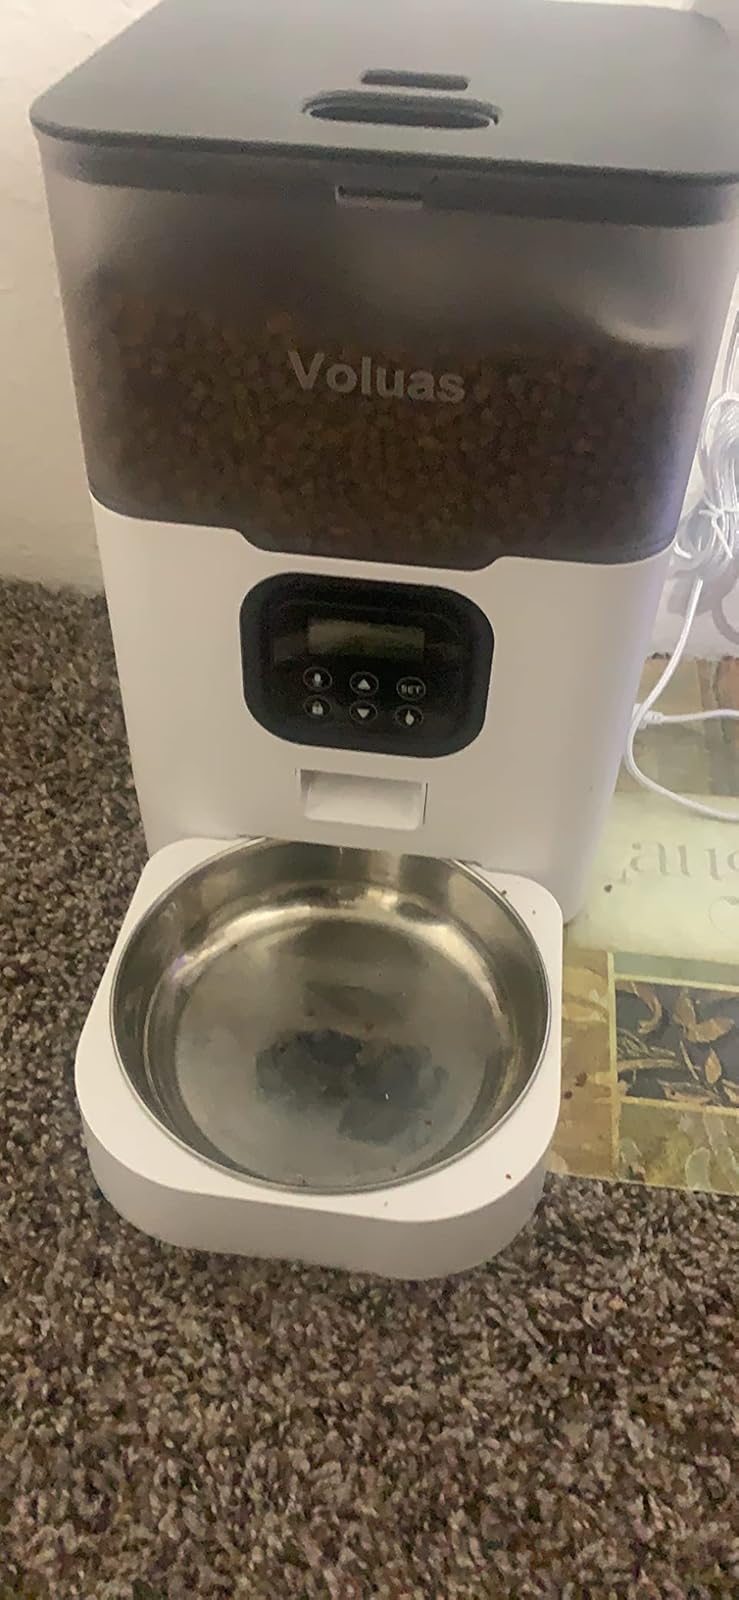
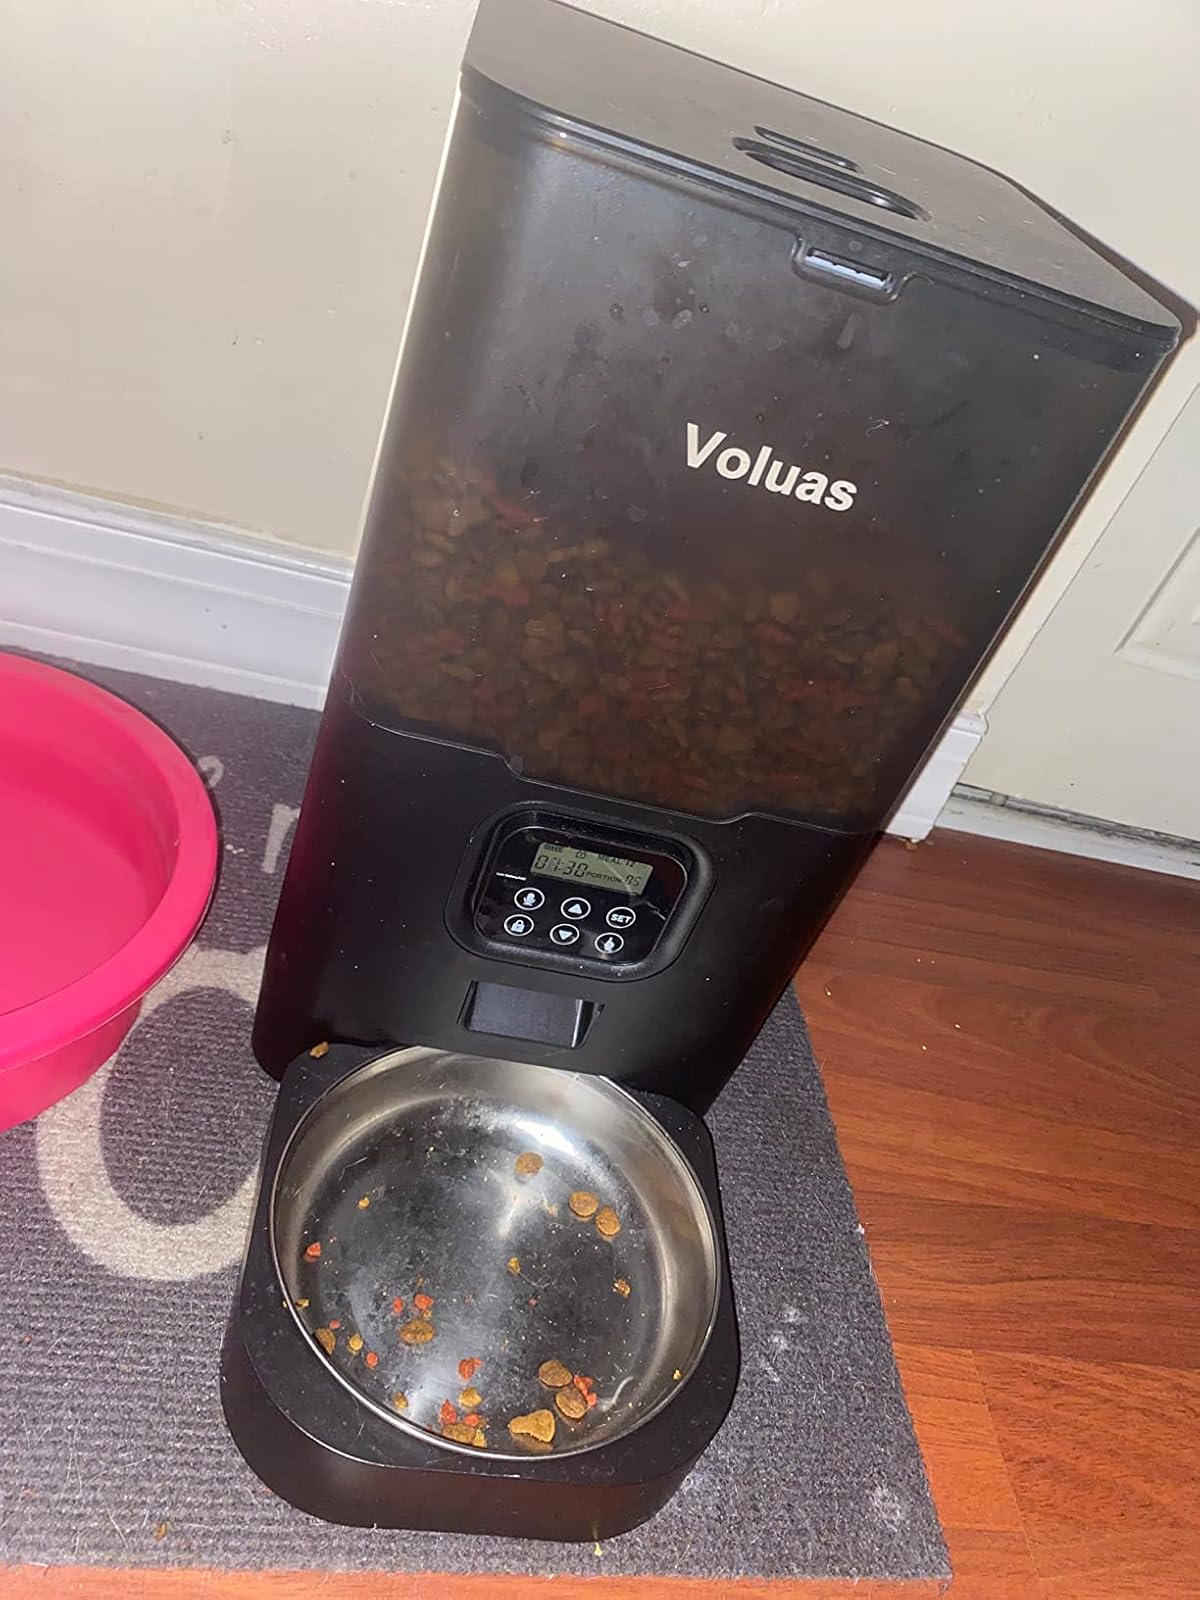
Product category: items_feeder
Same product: no